Albert Atkey

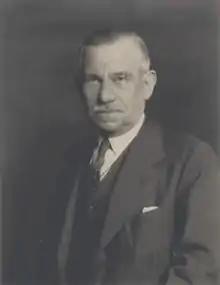
Atkey in 1940.

Sir Albert Reuben Atkey (1 July 1867 – 9 November 1947) was a Conservative Party politician in the United Kingdom.